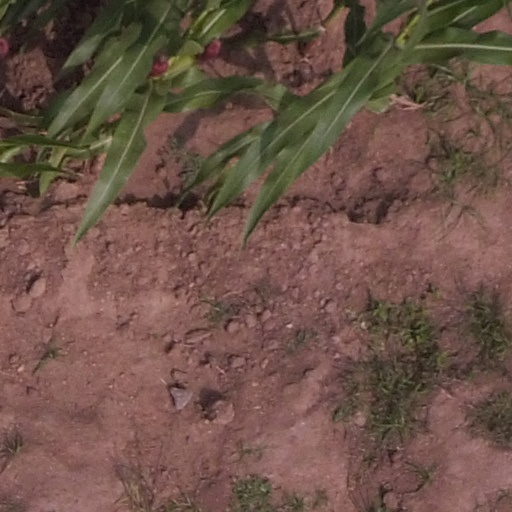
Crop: maize; corn